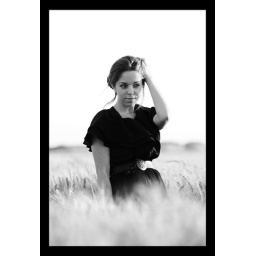
In a wheat field near off Eight Mile road